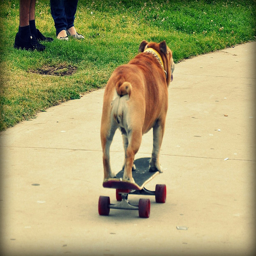
A dog standing on a skateboard on the sidewalk.
A bulldog riding a skateboard down a sidewalk.
A dog standing on top of a skateboard while people watch.
A bulldog thats riding on a skateboard down the sidewalk.
A dog riding on a skateboard on street.